End-around

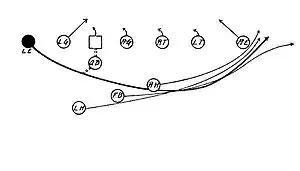
An old end-around diagram.

The end-around is a play in American football in which an end or wide receiver crosses the backfield towards the opposite end of the line and receives a handoff directly from the quarterback. The receiver then may proceed to do one of two things: he either runs the ball towards the line of scrimmage in order to gain yardage, or more rarely, attempts to pass to another eligible pass receiver. Both versions of the end-around are uncommon and can be considered trick plays. The play can also be combined with a Statue of Liberty play.